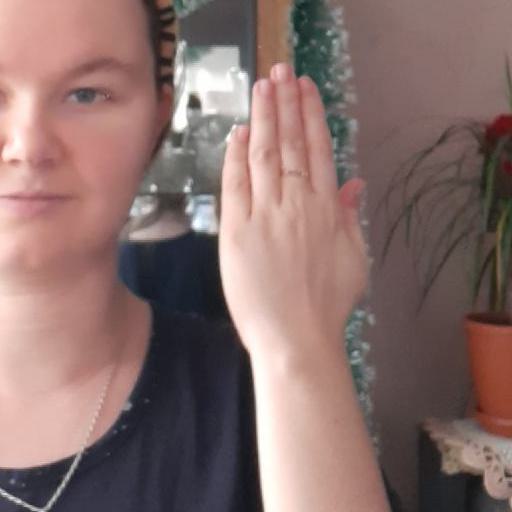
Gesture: stop_inverted